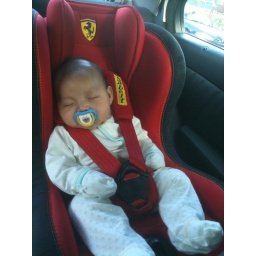
Marcus asleep in car seat